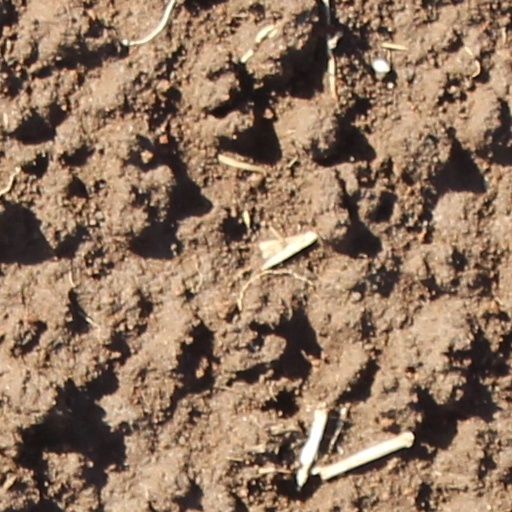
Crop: wheat